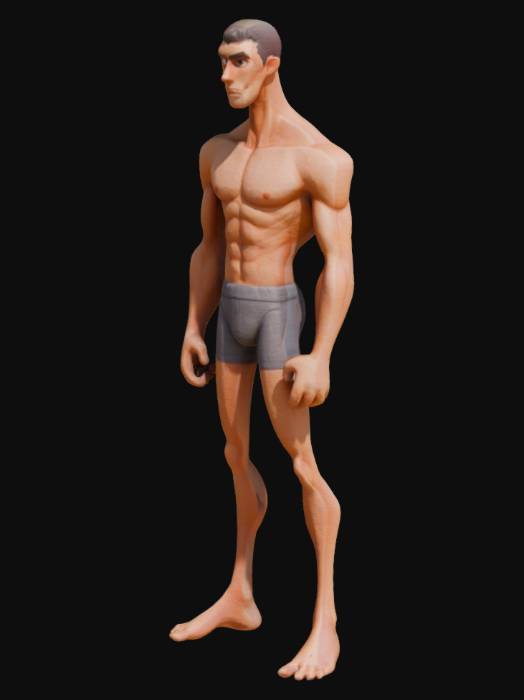
미적 점수 (1~10점): 9